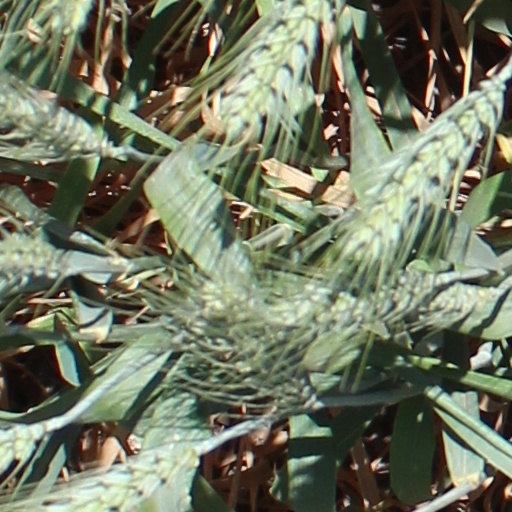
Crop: wheat